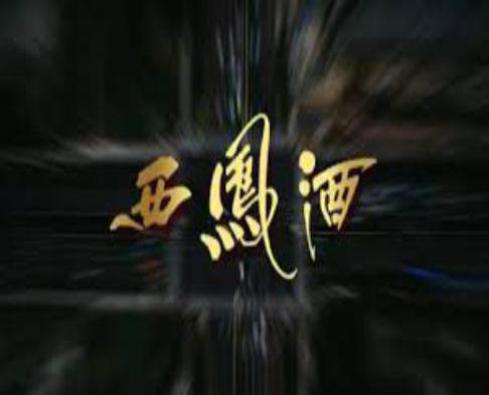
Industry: Food